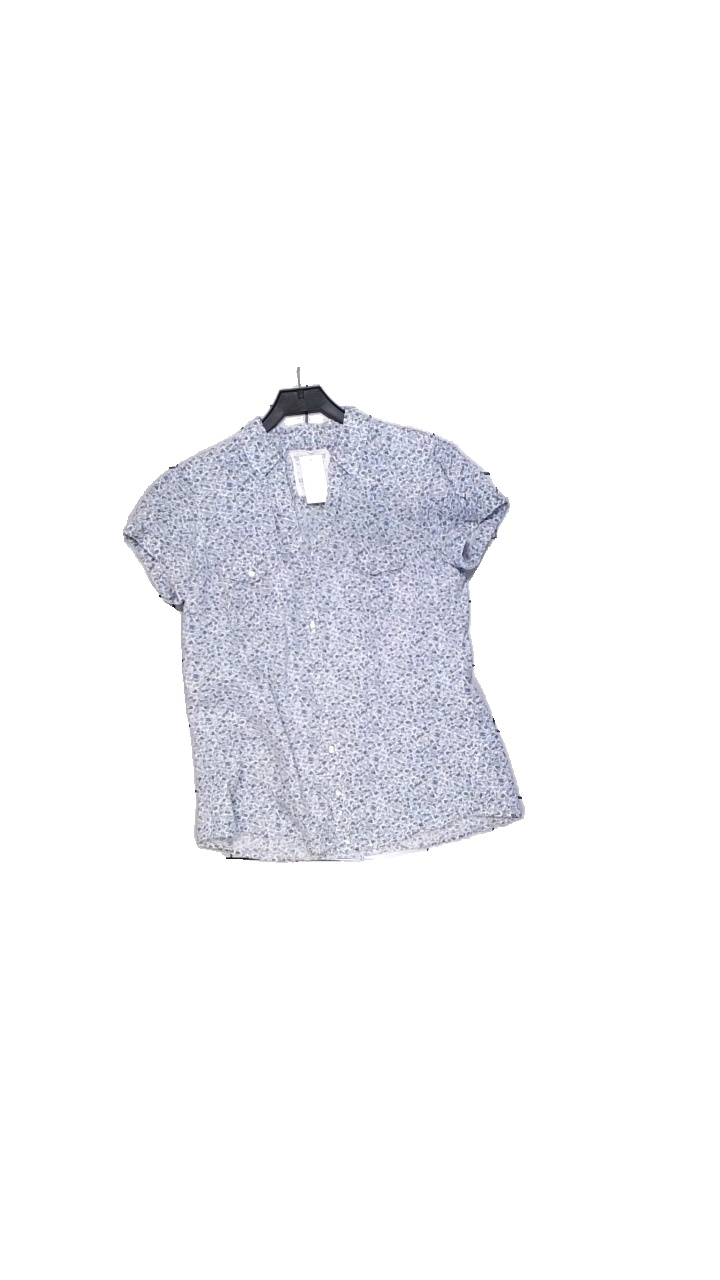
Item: Blouse (Ladies)
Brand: River Island
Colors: White, Blue
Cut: Regular
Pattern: Floral print
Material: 100% cotton
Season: Summer
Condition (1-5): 5
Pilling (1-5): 5
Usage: Reuse
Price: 50-100